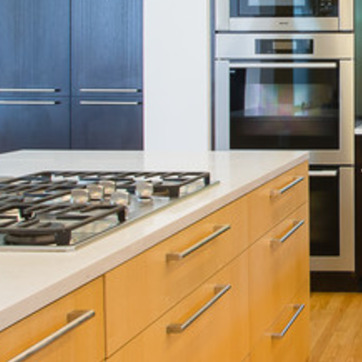
Material: metal